Brian Fowler (racing driver)

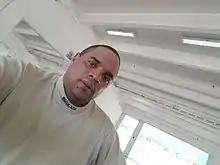
Fowler in 2016.

Brian Fowler (born 11 November 1971, in St Andrew, Jamaica) is a Jamaican racing driver competing in the FIA F4 US Championship.